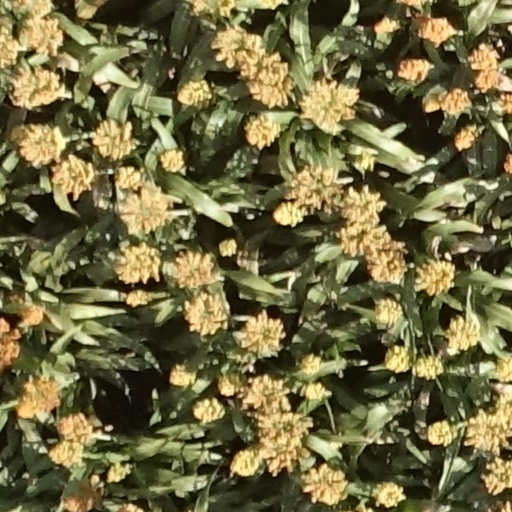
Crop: sorghum